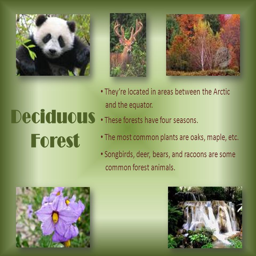
deciduous forest they 're located in areas